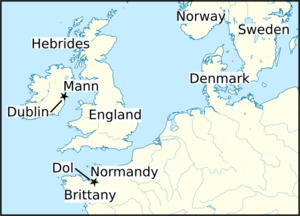
Lagmann mac Gofraid parait avoir été un souverain du royaume des Îles au XIᵉ siècle. Il semble être le fils de Gofraid mac Arailt, roi des Isles, et de ce fait un membre de la lignée des Uí Ímair. Selon une source du XIᵉ siècle, Lagmann est étroitement associé avec Óláfr Haraldsson, un futur roi de Norvège. D'après une autre source du XIᵉ siècle, les deux hommes assistent Knútr Sveinnsson, le fils de Sveinn Haraldsson roi de Danemark, toutefois il est possible que ce récit se réfère à la campagne d'Óláfr en Angleterre plusieurs années auparavant. Lagmann et Óláfr sont également mentionnés comme ayant assisté Richard II de Normandie. Tous deux ne sont pas seulement réputés avoir ravagé des territoires en Bretagne pour le compte de Richard mais également avoir affronté l'ennemi de Richard Eudes II de Blois, comte de Chartres. Les actions de Lagmann sur le continent sont peut-être liées à son départ des Isles après la mort de son frère putatif Ragnall mac Gofraid en 1004 ou 1005. Le fils de Lagmann, Amlaíb, est connu comme étant mort lors de la bataille de Clontarf en 1014.